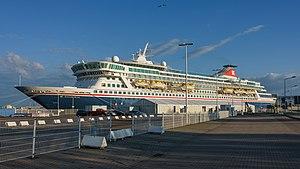
Le Balmoral est un navire de croisière appartenant à la compagnie de croisière Fred Olsen Cruises.